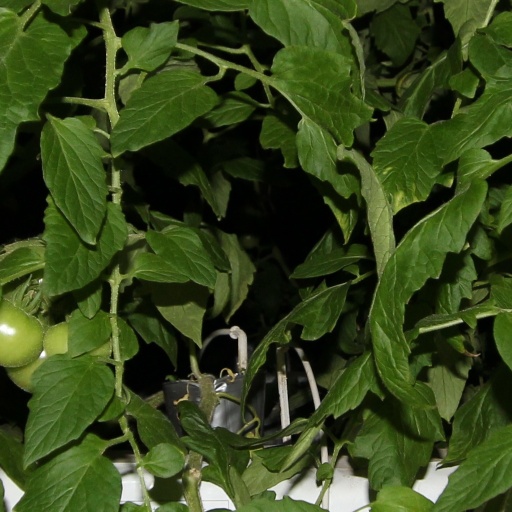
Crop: tomato